USS Honolulu (CL-48)

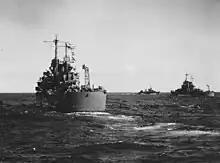
"Honolulu" retires towards Tulagi after the Battle of Kula Gulf

On 4 July, "Honolulu", along with the light cruisers USS "Helena" and USS "Saint Louis" and four destroyers, departed the Soloman Islands on patrol duty. On the 5th, a Japanese torpedo hit and sank the destroyer USS "Strong". This was believed to be from an enemy submarine, but this torpedo was actually launched from the destroyer "Niizuki" at a distance of 22,000 yards, one of the longest ranged torpedo hits in history (alongside the heavy cruiser "Haguro" torpedoing and sinking the destroyer "Kortenaer" at a similar distance). However, the presence of US ships did force the Japanese destroyer transports carrying 1,300 infantry troops to retreat.